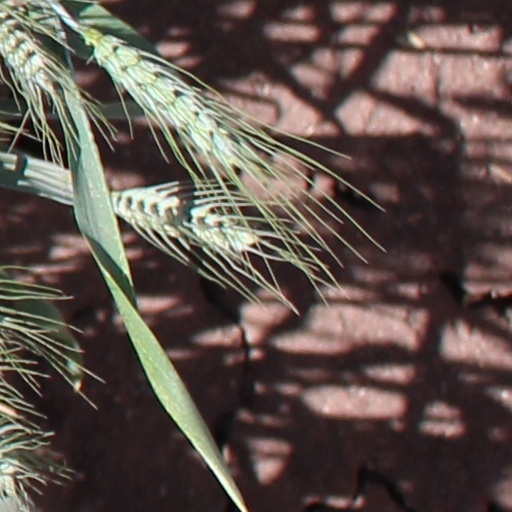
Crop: wheat